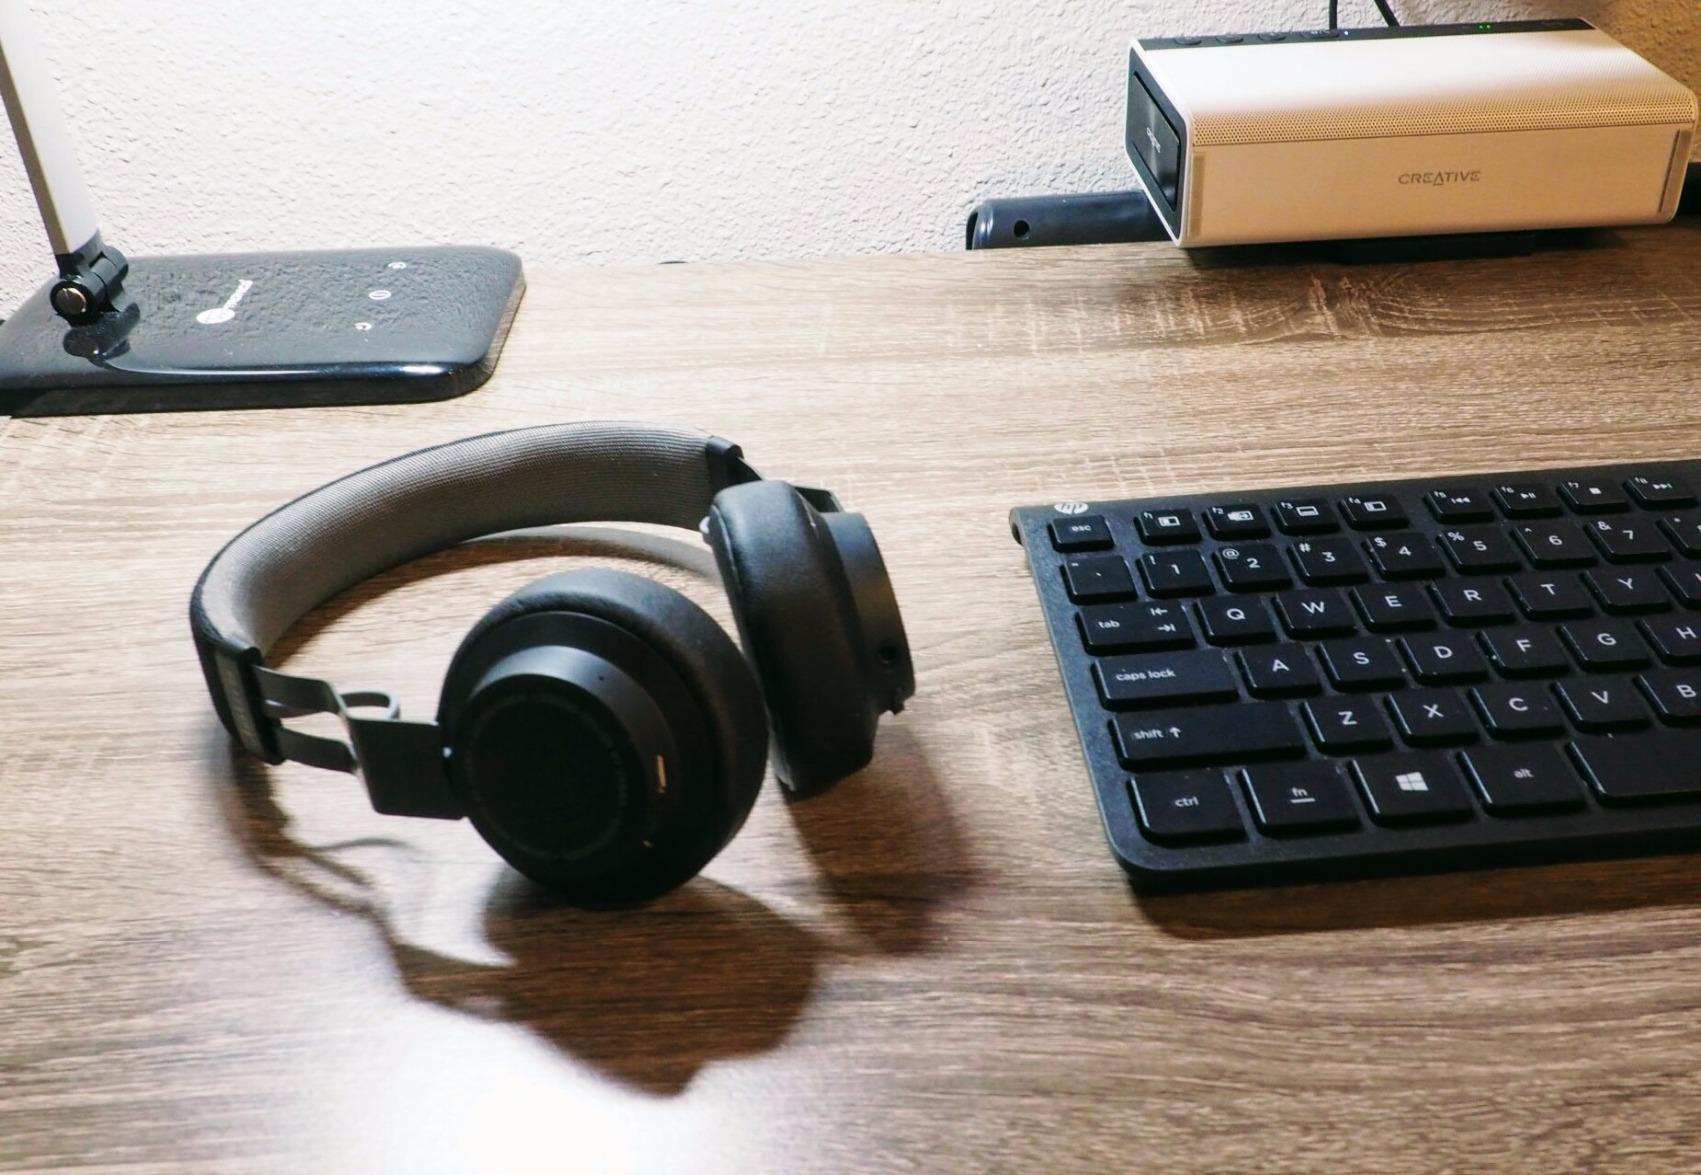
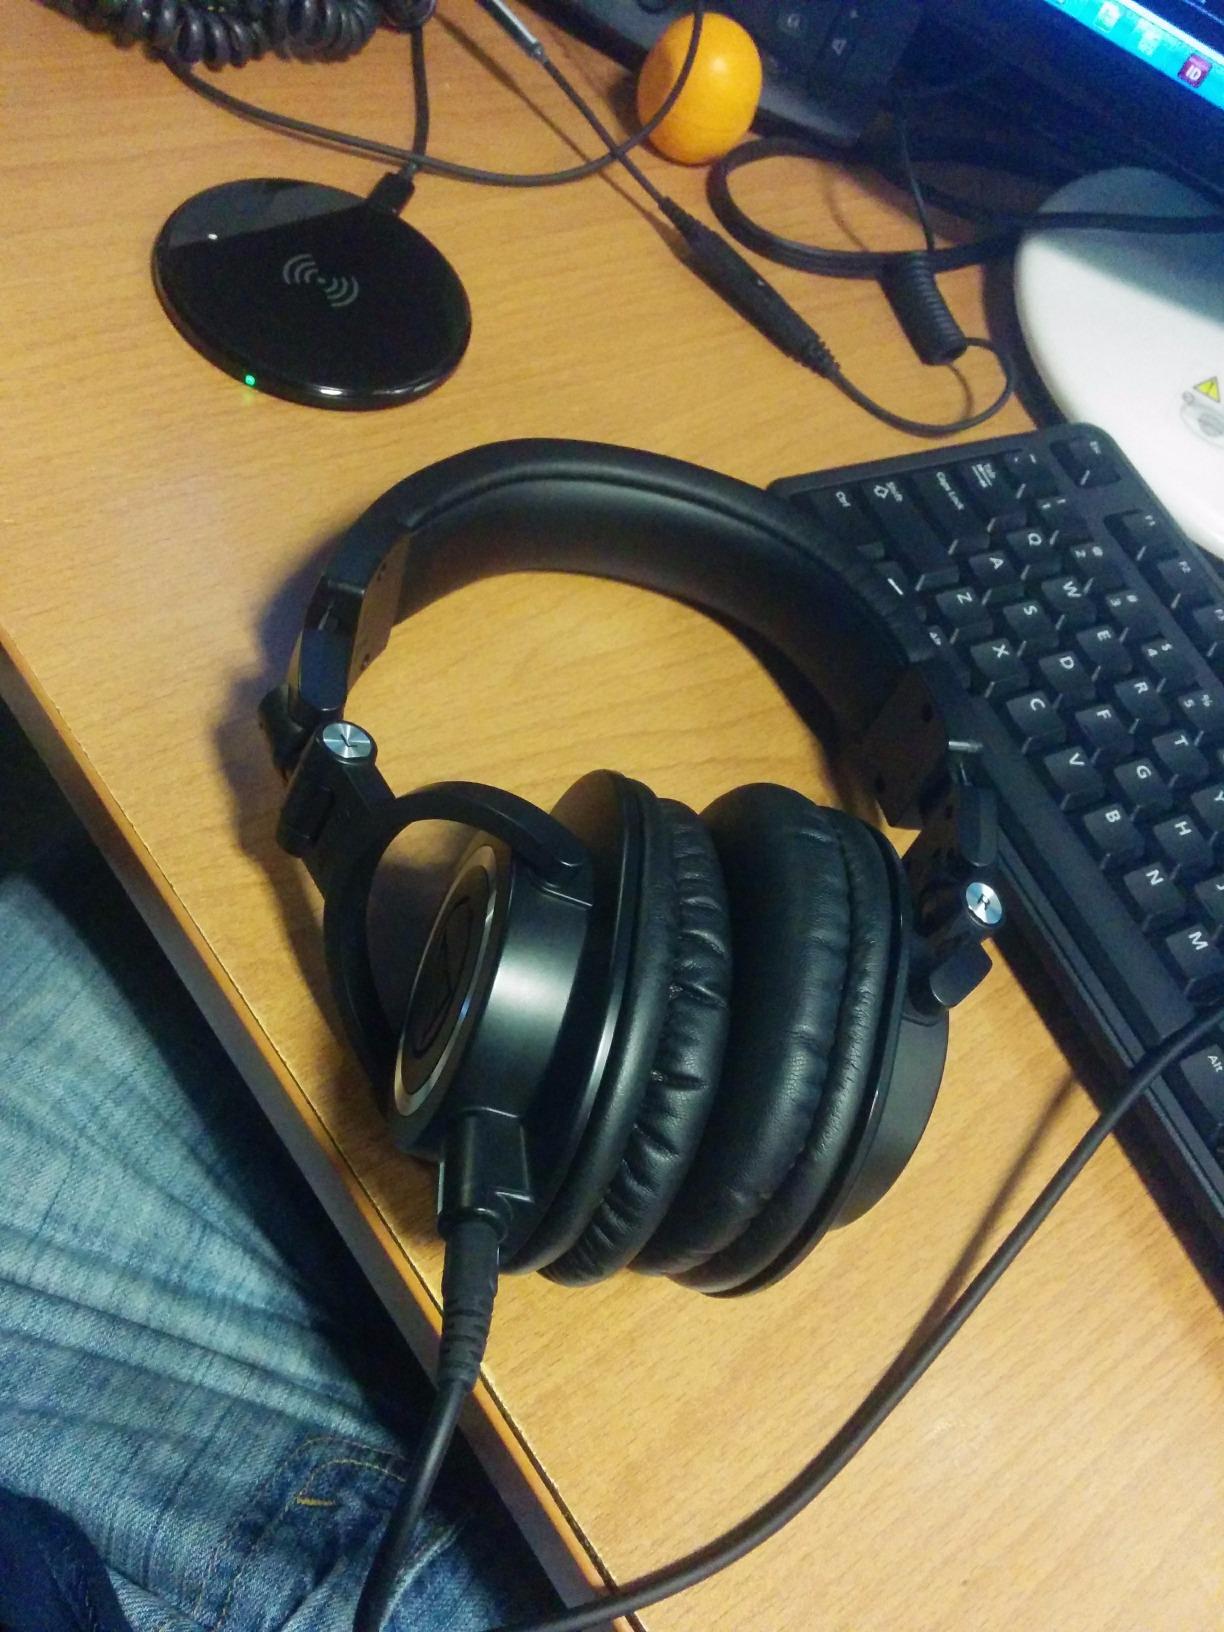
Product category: headphones
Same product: no